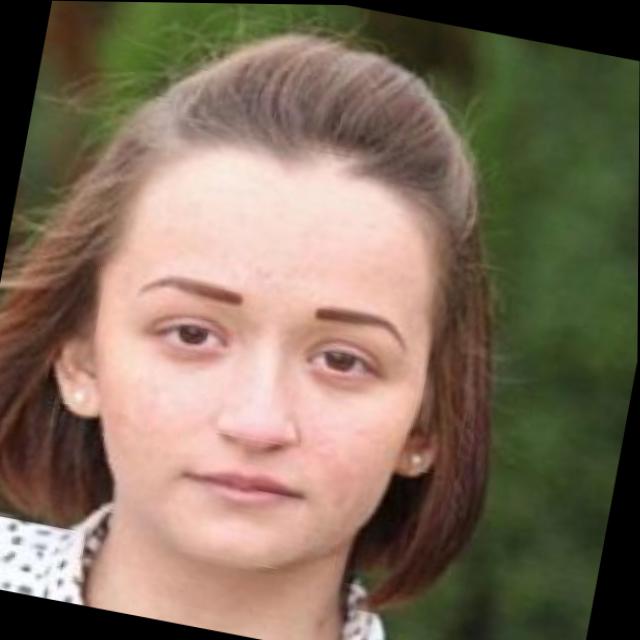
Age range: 13-20